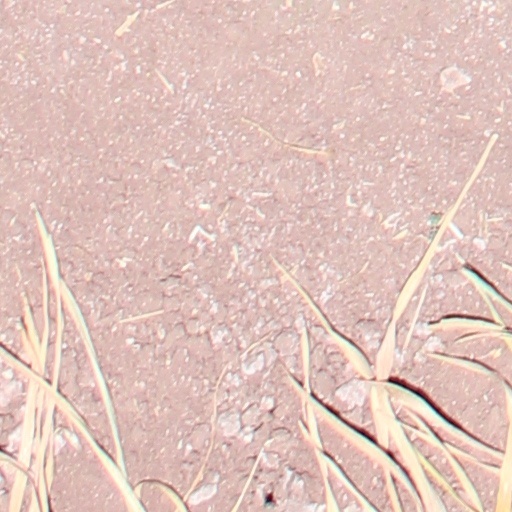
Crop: wheat